Paddington Waterside

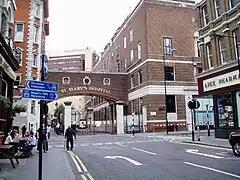
St Mary's Hospital

The Health Campus scheme collapsed in 2005 and in February 2006 the Paddington Development Corporation – now European Land and Property Ltd – submitted a new planning application. Branded as Merchant Square, this proposed of mixed-use space spanning 6 buildings, including 554 residential units and 58% commercial space. Planning permission was granted on 1 March 2007. A revised planning application was subsequently submitted and was approved on 19 May 2011. 4 Merchant Square, a 16-storey block of 196 flats, designed by Tryfon Kalyvides Partnership, is now complete; 5 Merchant Square (formerly Carmine) is a 14-storey office block of designed by mossessian & partners and part-occupied by Marks & Spencer, which also occupies the Waterside Building.